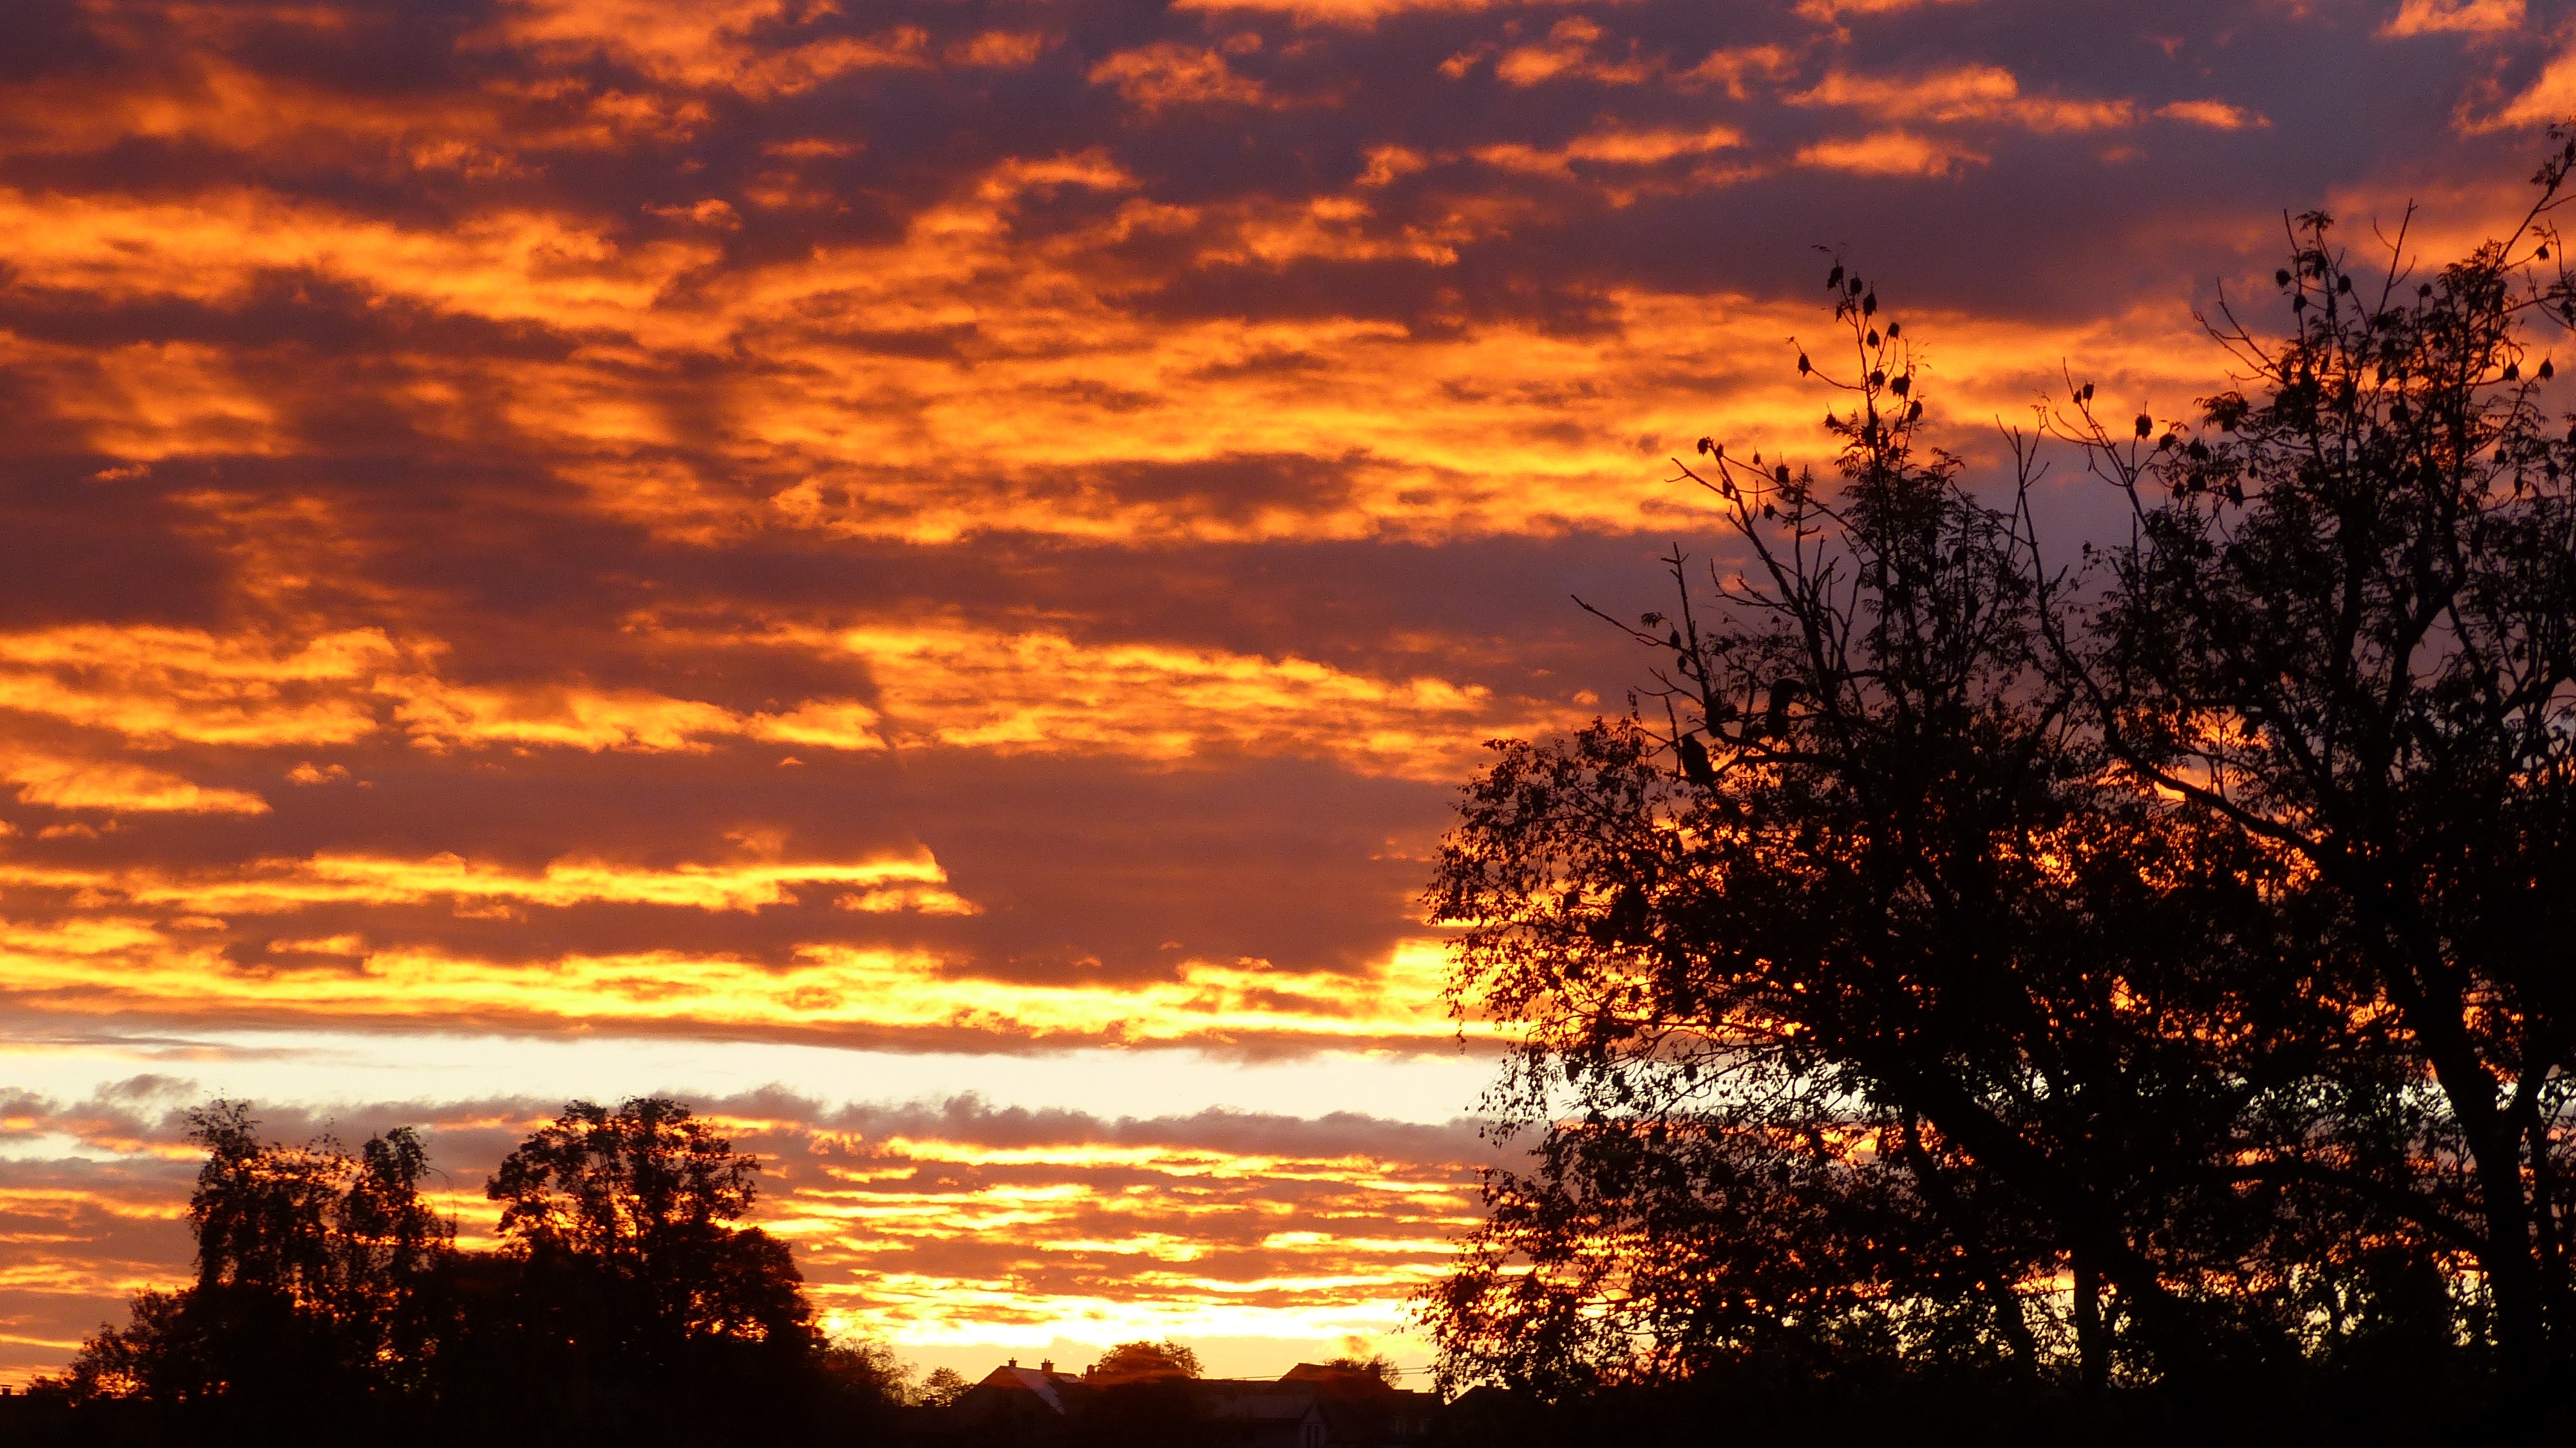
horizon, cloud, sky, sun, sunrise, sunset, sunlight, morning, dawn, atmosphere, dusk, evening, red, color, glow, clouds, afterglow, morgenrot, red sky at morning